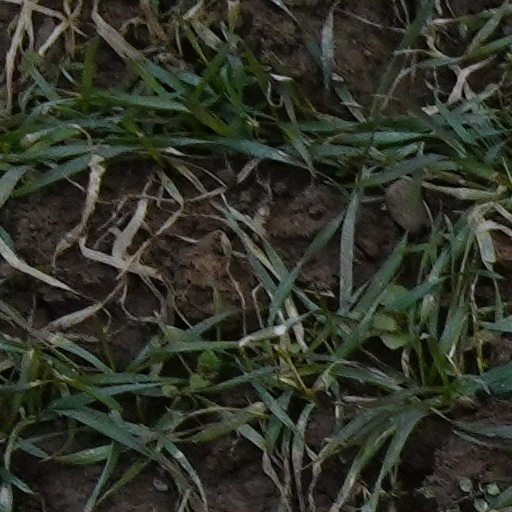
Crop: wheat